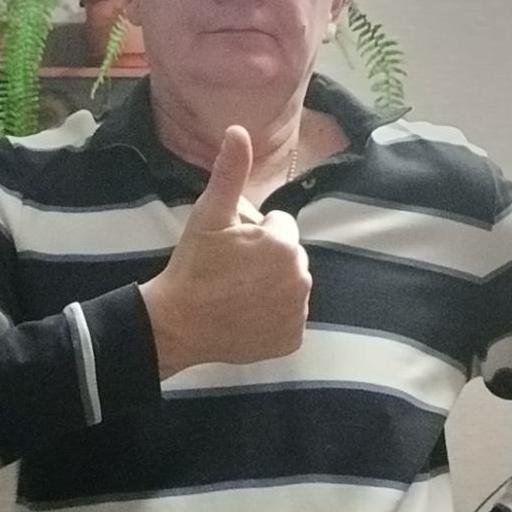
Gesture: like